Eighth Army (United Kingdom)

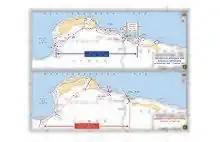
A map of the Western Desert, detailing battles and movements between 13 September 1940 – 30 May 1941 (enlargeable).

On 10 June 1940, Italy entered the Second World War. Later in the year, between 13 and 16 September, Italy conducted the Italian invasion of Egypt. A counterattack, Operation Compass, took place in December, which destroyed the Italian 10th Army and captured the Libyan province of Cyrenaica. The attack was undertaken by the Western Desert Force, which was renamed XIII Corps after the conclusion of the operation. After Operation Sonnenblume the dispatch of Axis reinforcements to Africa, Italo-German forces riposted in March 1941, which drove the main British body into Egypt and destroyed part of the 2nd Armoured Division. A sizeable Australian force was surrounded in the Libyan port of Tobruk. This led to the siege of Tobruk and required the bulk of the German and Italian troops to maintain and hindered further large Axis offensive operations. On 15 May, Operation Brevity was launched as British troops, from inside Egypt, attacked towards the Egyptian–Libyan border area. This minor effort failed to meet its objectives and ended the following day. Operation Skorpion a small German counterattack, at the end of the month, recaptured the ground lost during Brevity. Operation Battleaxe, which started on 15 June, was a determined two-day effort to advance from Egypt and lift the siege of Tobruk. Italian-German forces repulsed the assault and no terrain was gained. Geopolitical considerations followed, as pressure built on the British commanders to launch a new offensive to break the siege. These took account of the majority of the German military being involved in Operation Barbarossa the invasion of the Soviet Union and the need to show that British forces were doing their part in bringing about the defeat of the Axis powers. Closer to the front and after months of political debate, it was decided that the Australian garrison in Tobruk had to be relieved. This took place between September and October, as the Australians were gradually replaced by the British 70th Infantry Division which was shipped into the port.